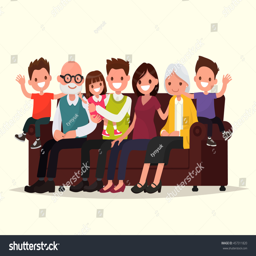
big family sitting on the sofa .